Raymond Culver

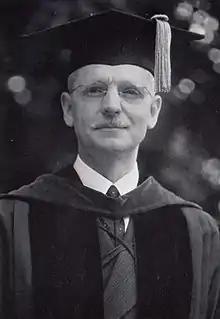

Raymond Benjamin Culver (July 11, 1887 – June 7, 1938) was a Baptist educator in the United States and the fourth president of Shimer College.